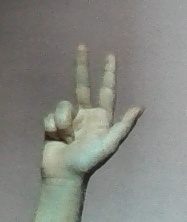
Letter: al